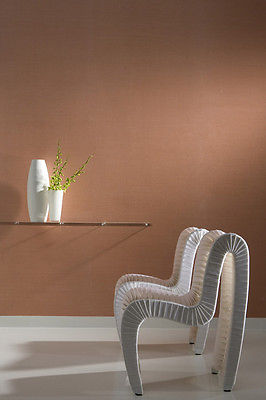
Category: chair